Central Park (Kharkiv)

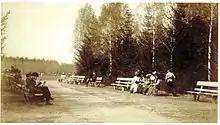
Park before the revolution

The origin of the park was from the City governing council who "put forth a proposition to plant trees on 20-40,000 square metres on both sides of the Sumskoy road" The idea was that the area would be used for horse riding in a similar manner to the Boulogne Forest. Teachers, university students, and school students all assisted voluntarily with the tree planting. Each tree had a plaque planted next to it showing who had planted it.